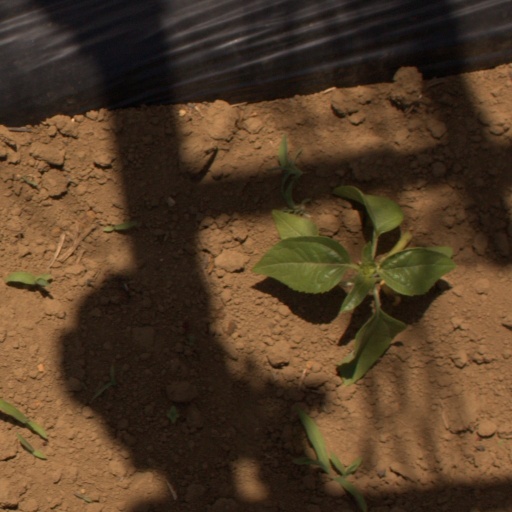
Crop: Jerusalem artichoke